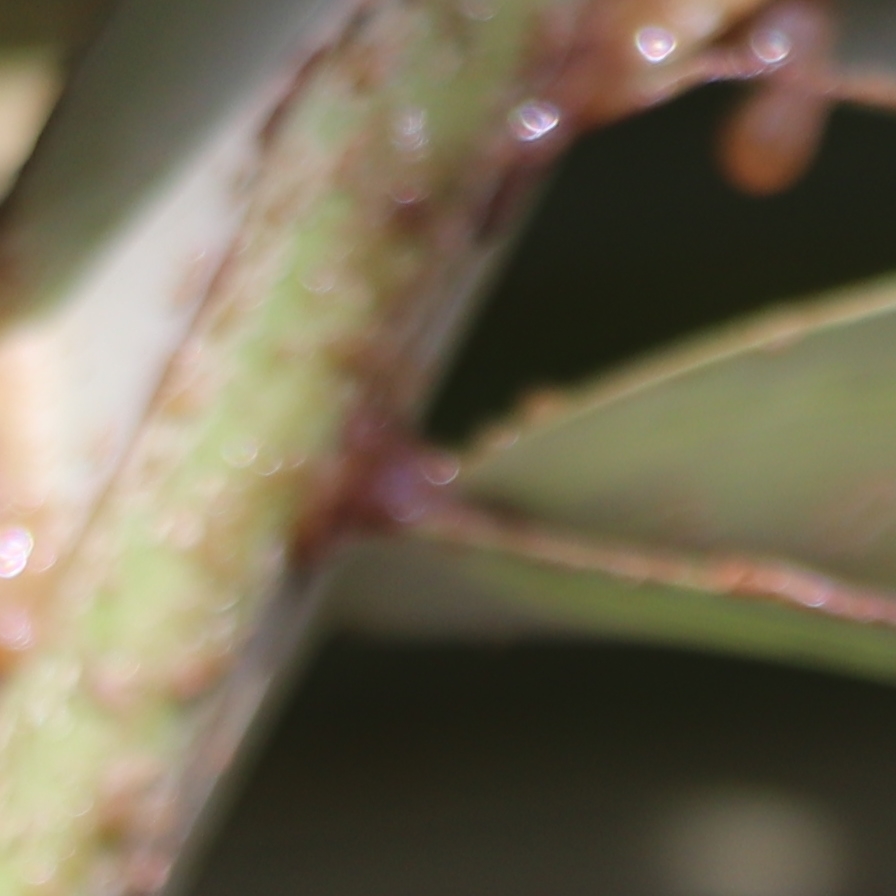
Label: Honey